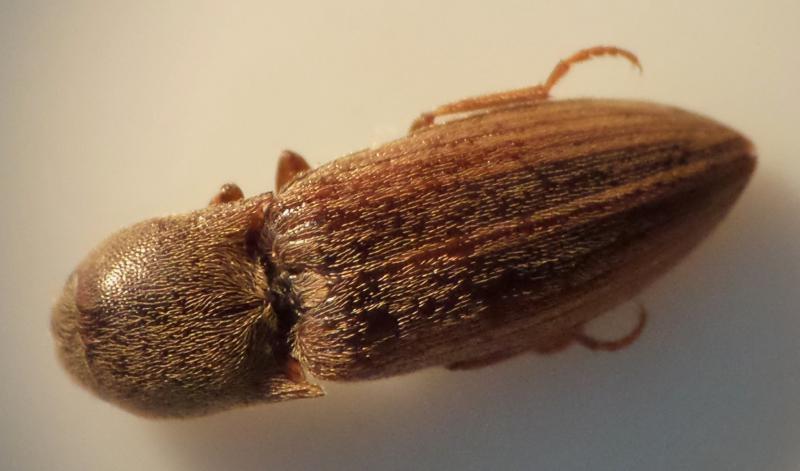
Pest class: clickbeetles_wireworms